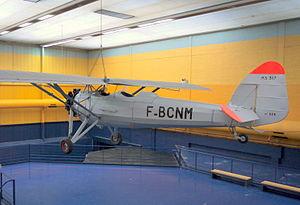
Morane Saulnier 317 avion biplace d’entraînement (1930), Musée de l'Air et de l'Espace, Paris Le Bourget (France)
Le musée de l'Air et de l'Espace du Bourget est le plus important musée aéronautique de France ; il est le plus ancien et l'un des plus grands du monde. Situé sur le territoire des communes de Dugny et Le Bourget, ses espaces ouverts au public sont dans la partie sud-est de l'emprise de l'aéroport du Bourget, qui est lui-même au nord-est de Paris. Ils sont à proximité de l'aérogare du Bourget et du Bureau d'enquêtes et d'analyses pour la sécurité de l'aviation civile.